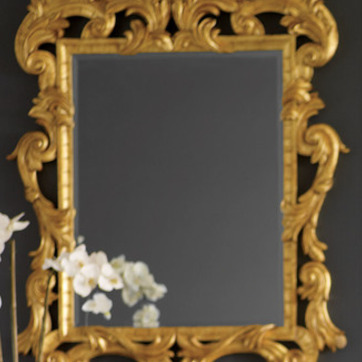
Material: mirror